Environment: real
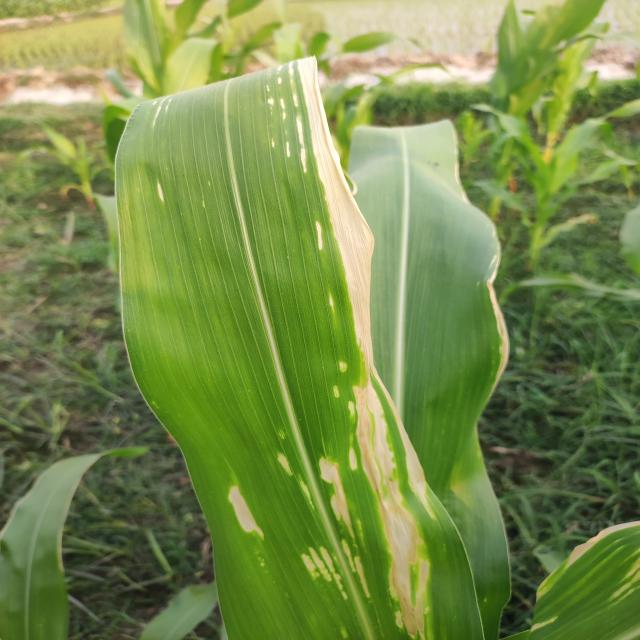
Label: northern_corn_leaf_blight